Kenesaw Mountain Landis

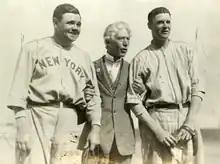
Landis pictured with Babe Ruth (left) and Bob Meusel after turning down their requests for early reinstatement, Yankees spring training camp, New Orleans, March 1922

At the time of Landis's appointment as commissioner, it was common for professional baseball players to supplement their pay by participating in postseason "barnstorming" tours, playing on teams which would visit smaller cities and towns to play games for which admission would be charged. Since 1911, however, players on the two World Series teams had been barred from barnstorming. The rule had been leniently enforced—in 1916, several members of the champion Red Sox, including pitcher George Herman "Babe" Ruth, had barnstormed and had been fined a token $100 each by the National Commission.